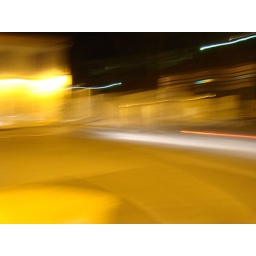
cars in the street